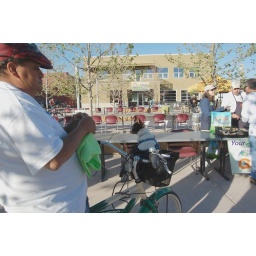
Mia, the little sweet Chihuahua, enjoys her bike ride in her basket wearing her goggles.